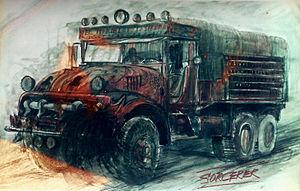
Le Convoi de la peur est un film américain réalisé par William Friedkin, sorti en 1977. Il s'agit d'une nouvelle adaptation du roman de Georges Arnaud déjà adapté par Henri-Georges Clouzot avec le film Le Salaire de la peur.